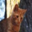
Label: cat